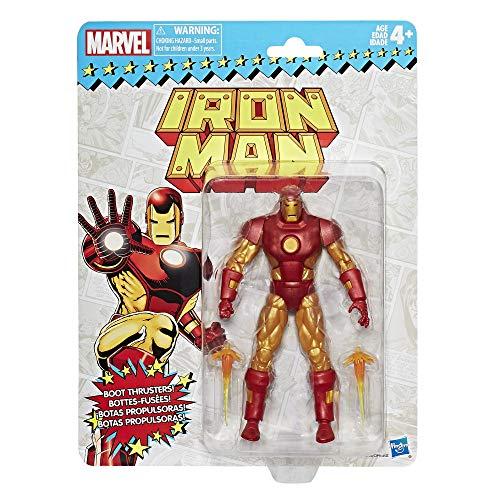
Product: Marvel Retro 6-inch Collection Iron Man Figure
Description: Collect other Marvel Retro 6-inch collection figures each sold separately.
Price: $13.99
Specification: ProductDimensions:10.5x8.7x11.5inches|ItemWeight:3.2ounces|ShippingWeight:5.6ounces(Viewshippingratesandpolicies)|DomesticShipping:ItemcanbeshippedwithinU.S.|InternationalShipping:ThisitemcanbeshippedtoselectcountriesoutsideoftheU.S.LearnMore|ASIN:B06XPX236C|Itemmodelnumber:C3998|Manufacturerrecommendedage:4yearsandup